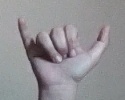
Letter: ya